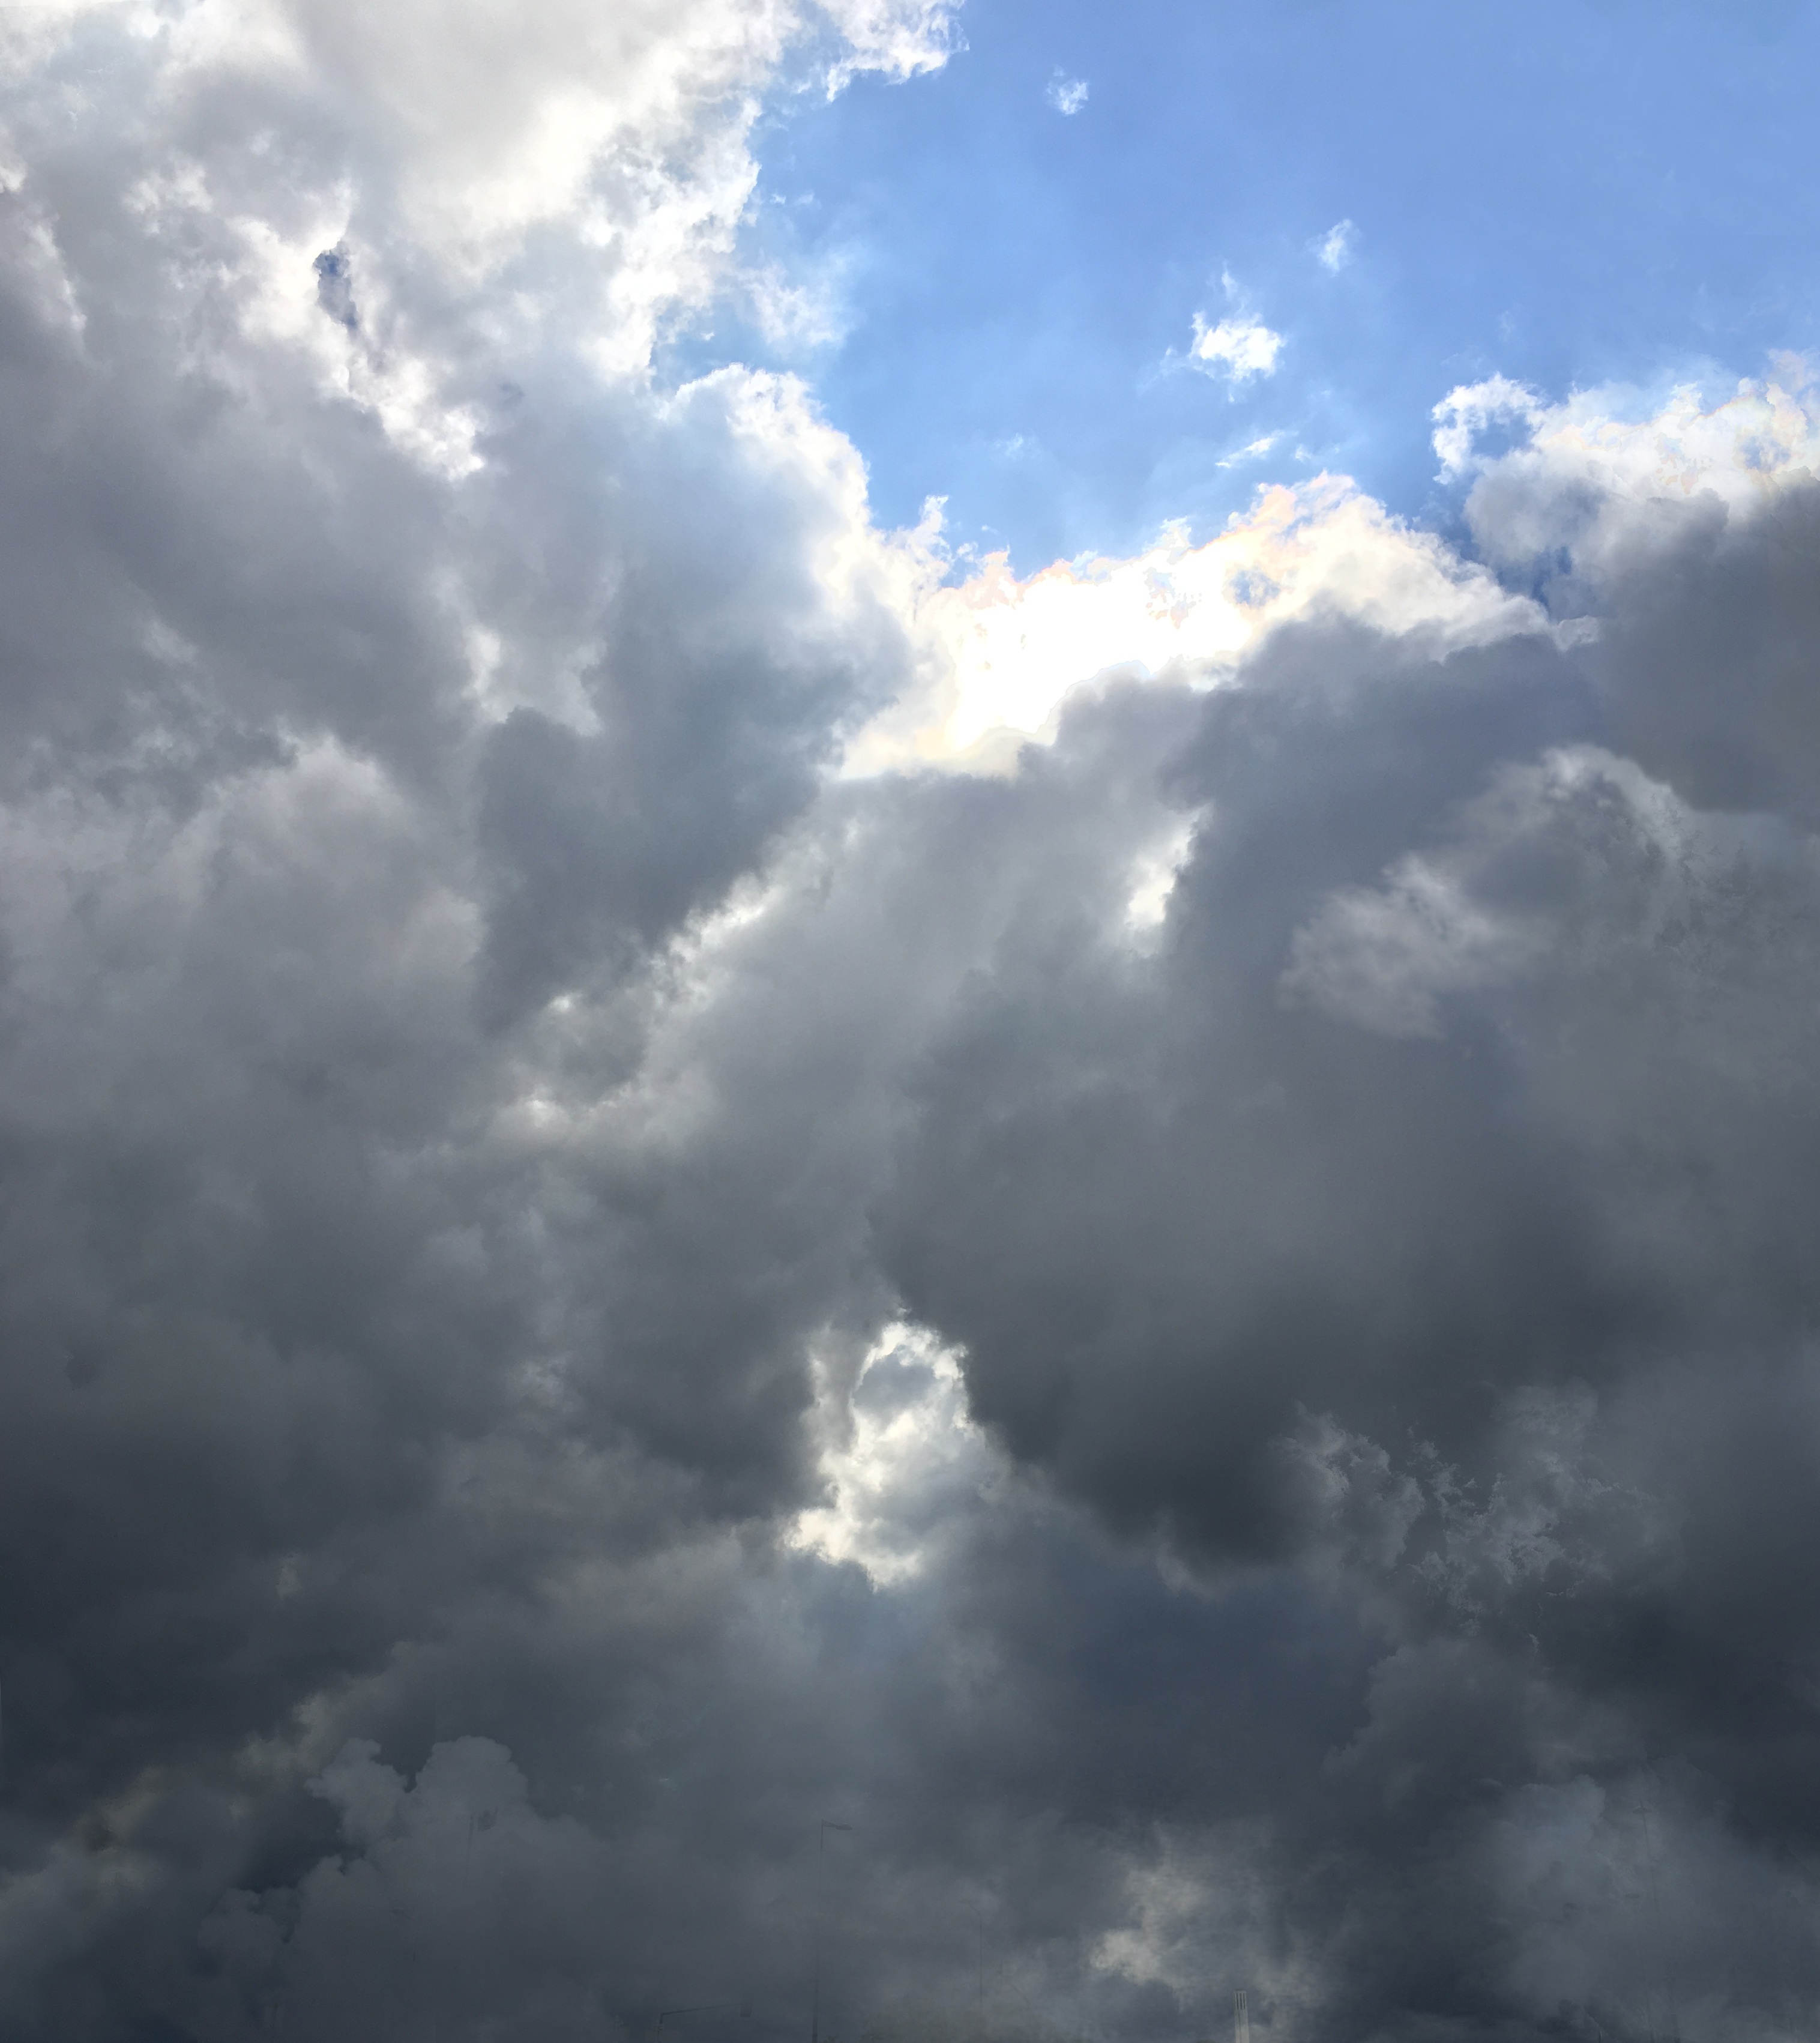
cloud, sky, sunlight, atmosphere, daytime, weather, cumulus, clouds, stormy, cloudy sky, meteorological phenomenon, grey clouds